Machine-readable passport

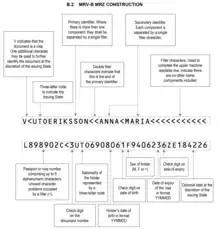
MRV-B Visa MRZ Construction

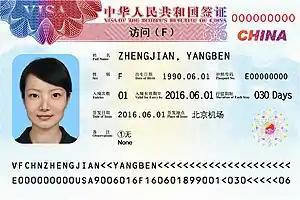
Chinese visa (2019)

The ICAO document 9303 part 3 describes specifications common to all Machine Readable Travel Documents.